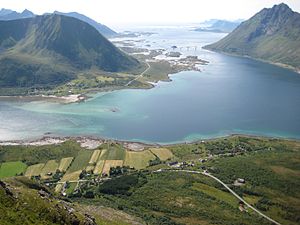
Lofoten / Galleri
Lofoten med ca. 24.500 indb. og et areal på 1227 km² er en norsk øgruppe i det nordlige Atlanterhav. Hovederhvervet er fiskeri.